Canada's Worst Driver 6

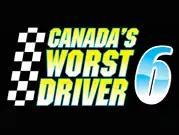
Canada's Worst Driver 6 logo

Canada's Worst Driver 6 is the sixth season of the Canadian reality TV show "Canada's Worst Driver," which aired on the Discovery Channel. As with previous years, eight people, nominated by their family or friends, entered the Driver Rehabilitation Centre to improve their driving skills. This year, the Driver Rehabilitation Centre is located at the Dunnville Airport, a registered aerodrome in Dunnville, Ontario that has since ceased airport operations. For this season, a new series logo was commissioned, coinciding with an increase in the teaching of the fundamentals of High Performance Driving in the lessons this year (although the logo from Seasons 1-5 was used in the opening and all commercial outros). The initial drive started in Hamilton, Ontario and the final road test occurred in Niagara Falls, Ontario.